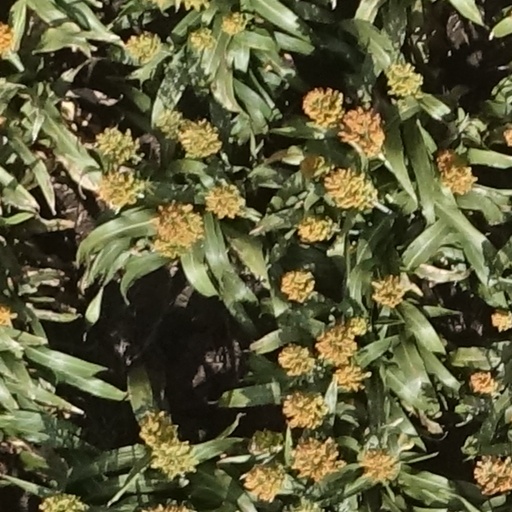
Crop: sorghum